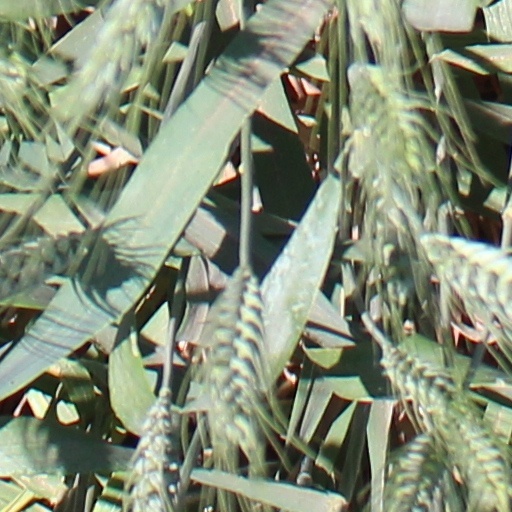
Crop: wheat